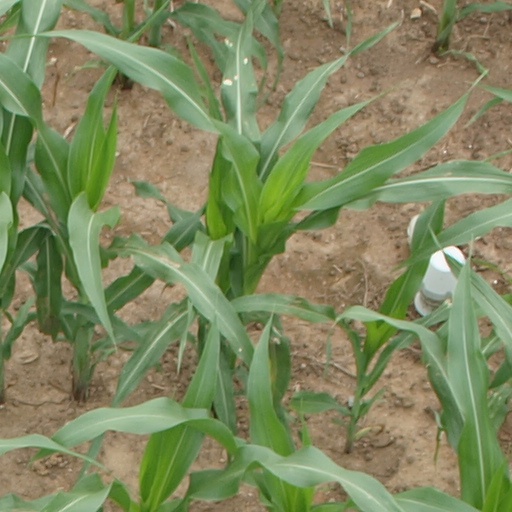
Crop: maize; corn